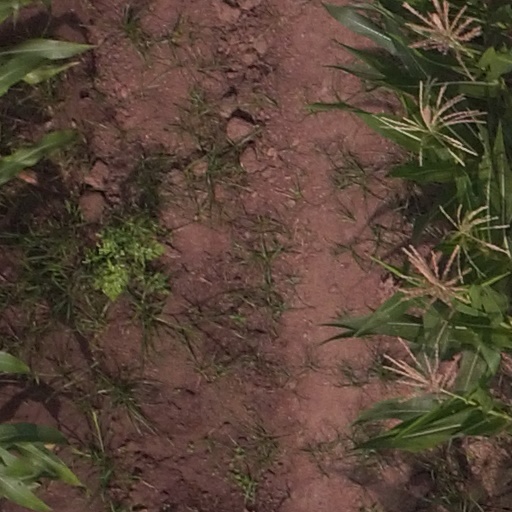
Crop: maize; corn